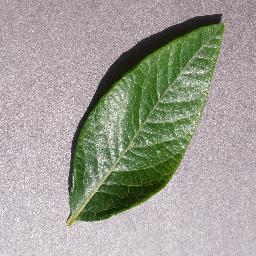
Label: Blueberry___healthy